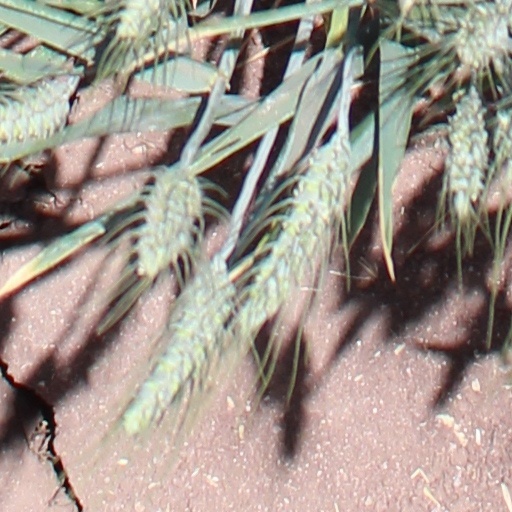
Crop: wheat